Nissan VRH engine

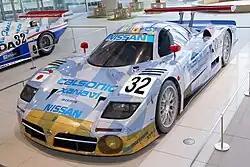
A Nissan R390 GT1 that was powered by the VRH35L engine

A 3.0-litre variant of the VRH35Z was also used in the 1998 Courage-Nissan C51 at the 1998 24 Hours of Le Mans. Both C51s failed to finish.